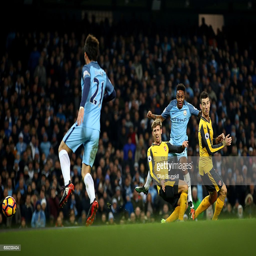
soccer player scores his sides second goal during the match .